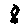
Label: 8